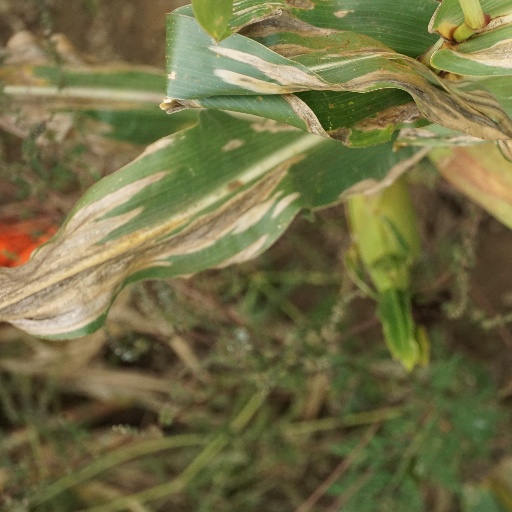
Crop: maize; corn